Permanganate

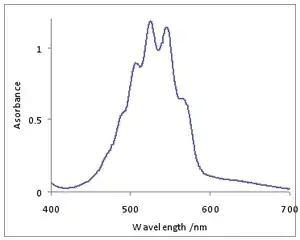
Absorption spectrum of an aqueous solution of potassium permanganate, showing a vibronic progression

Permanganates are salts of permanganic acid. They have a deep purple colour, due to a charge transfer transition from oxo ligand p orbitals to empty orbitals derived from manganese(VII) d orbitals. Permanganate(VII) is a strong oxidizer, and similar to perchlorate. It is therefore in common use in qualitative analysis that involves redox reactions (permanganometry). According to theory, permanganate is strong enough to oxidize water, but this does not actually happen to any extent. Besides this, it is stable.